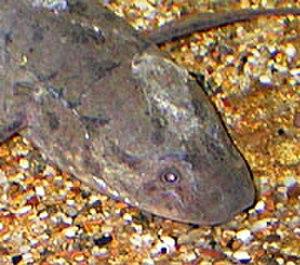
Le dipneuste sud-américain est une espèce de poissons osseux de l'ordre des Lepidosireniformes, les dipneustes américains.